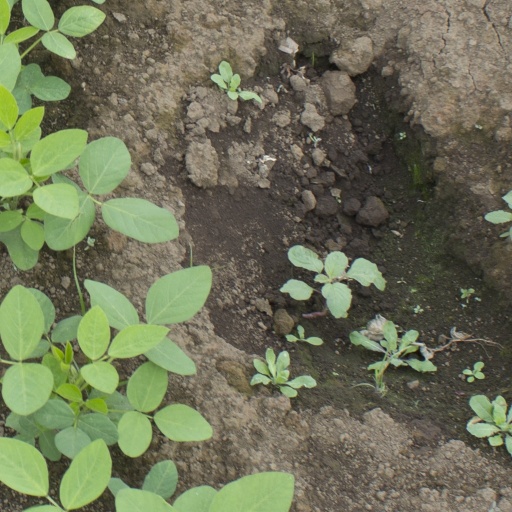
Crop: soybean